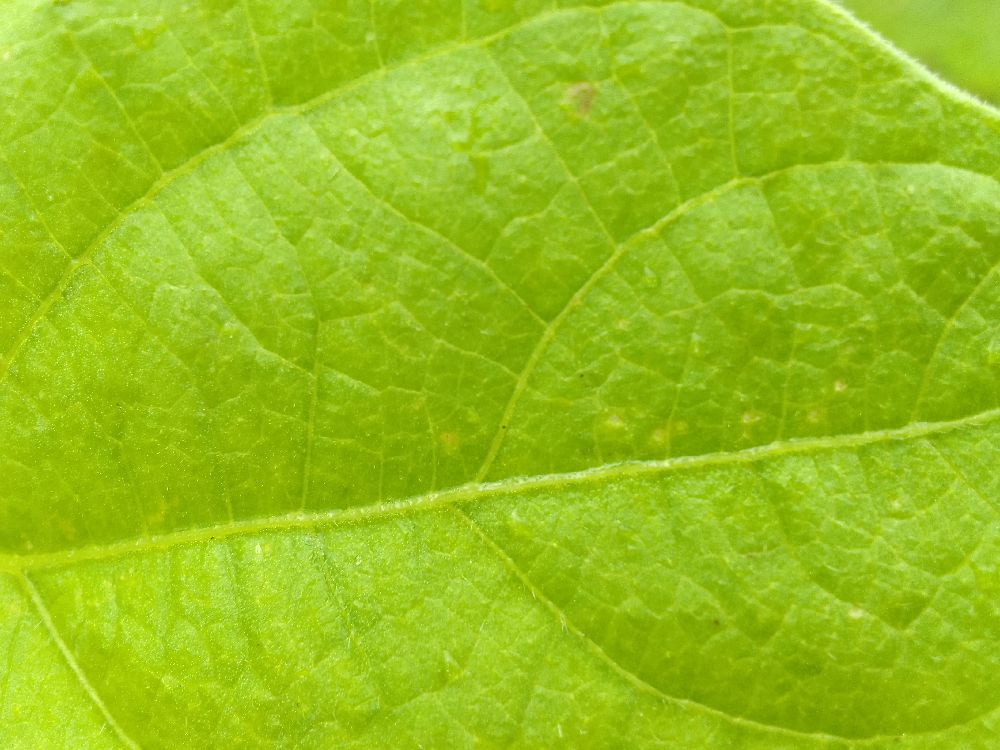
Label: healthy